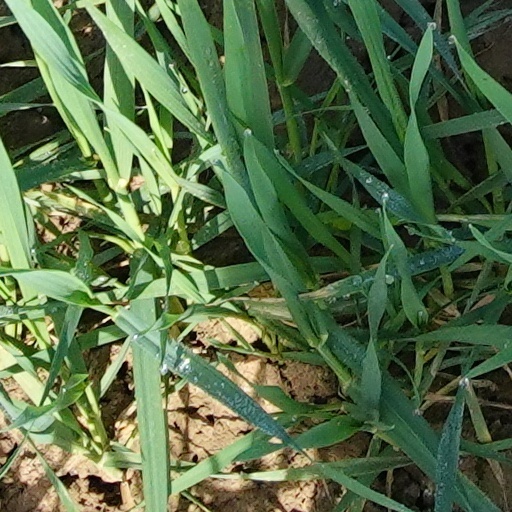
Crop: wheat